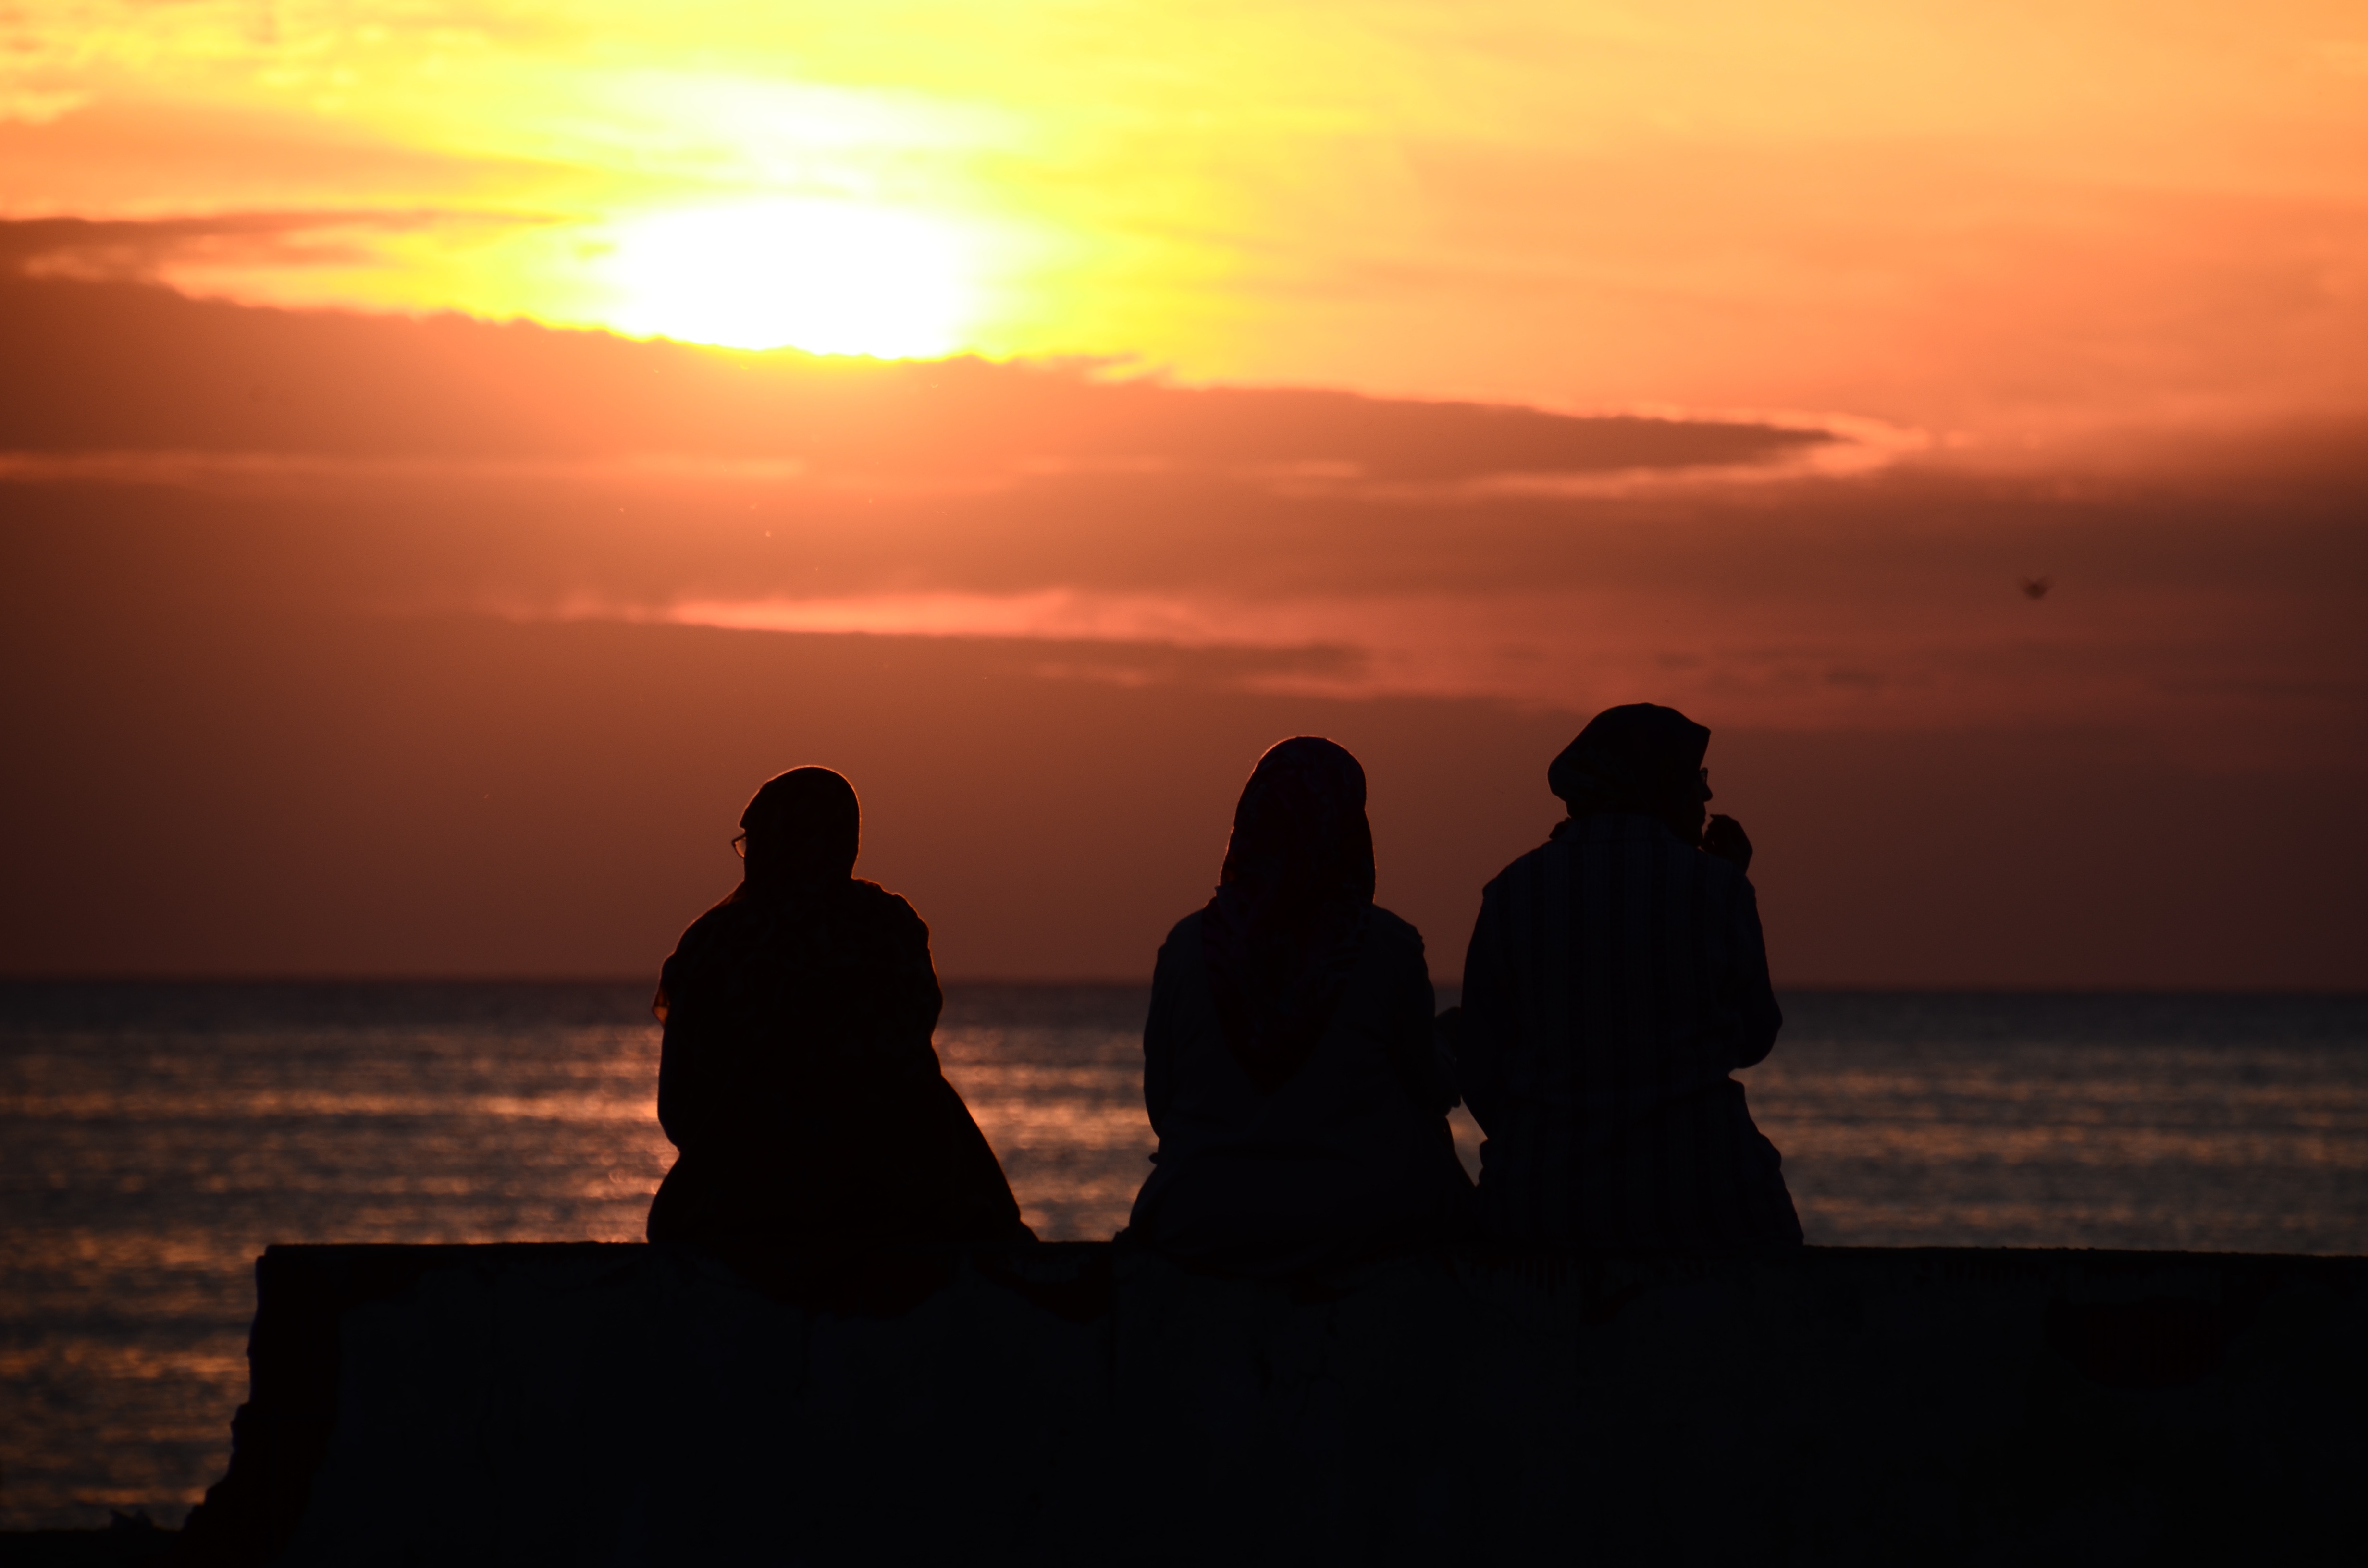
beach, sea, coast, ocean, horizon, silhouette, sky, sun, sunrise, sunset, sunlight, morning, dawn, dusk, evening, human, women, turkey, islam, abendstimmung, headscarf, afterglow, back light, black sea